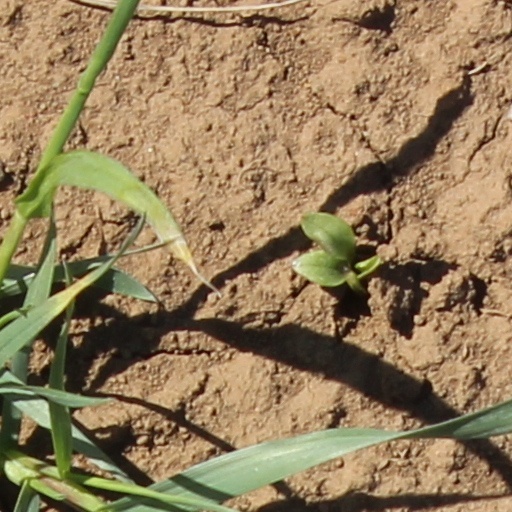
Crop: wheat